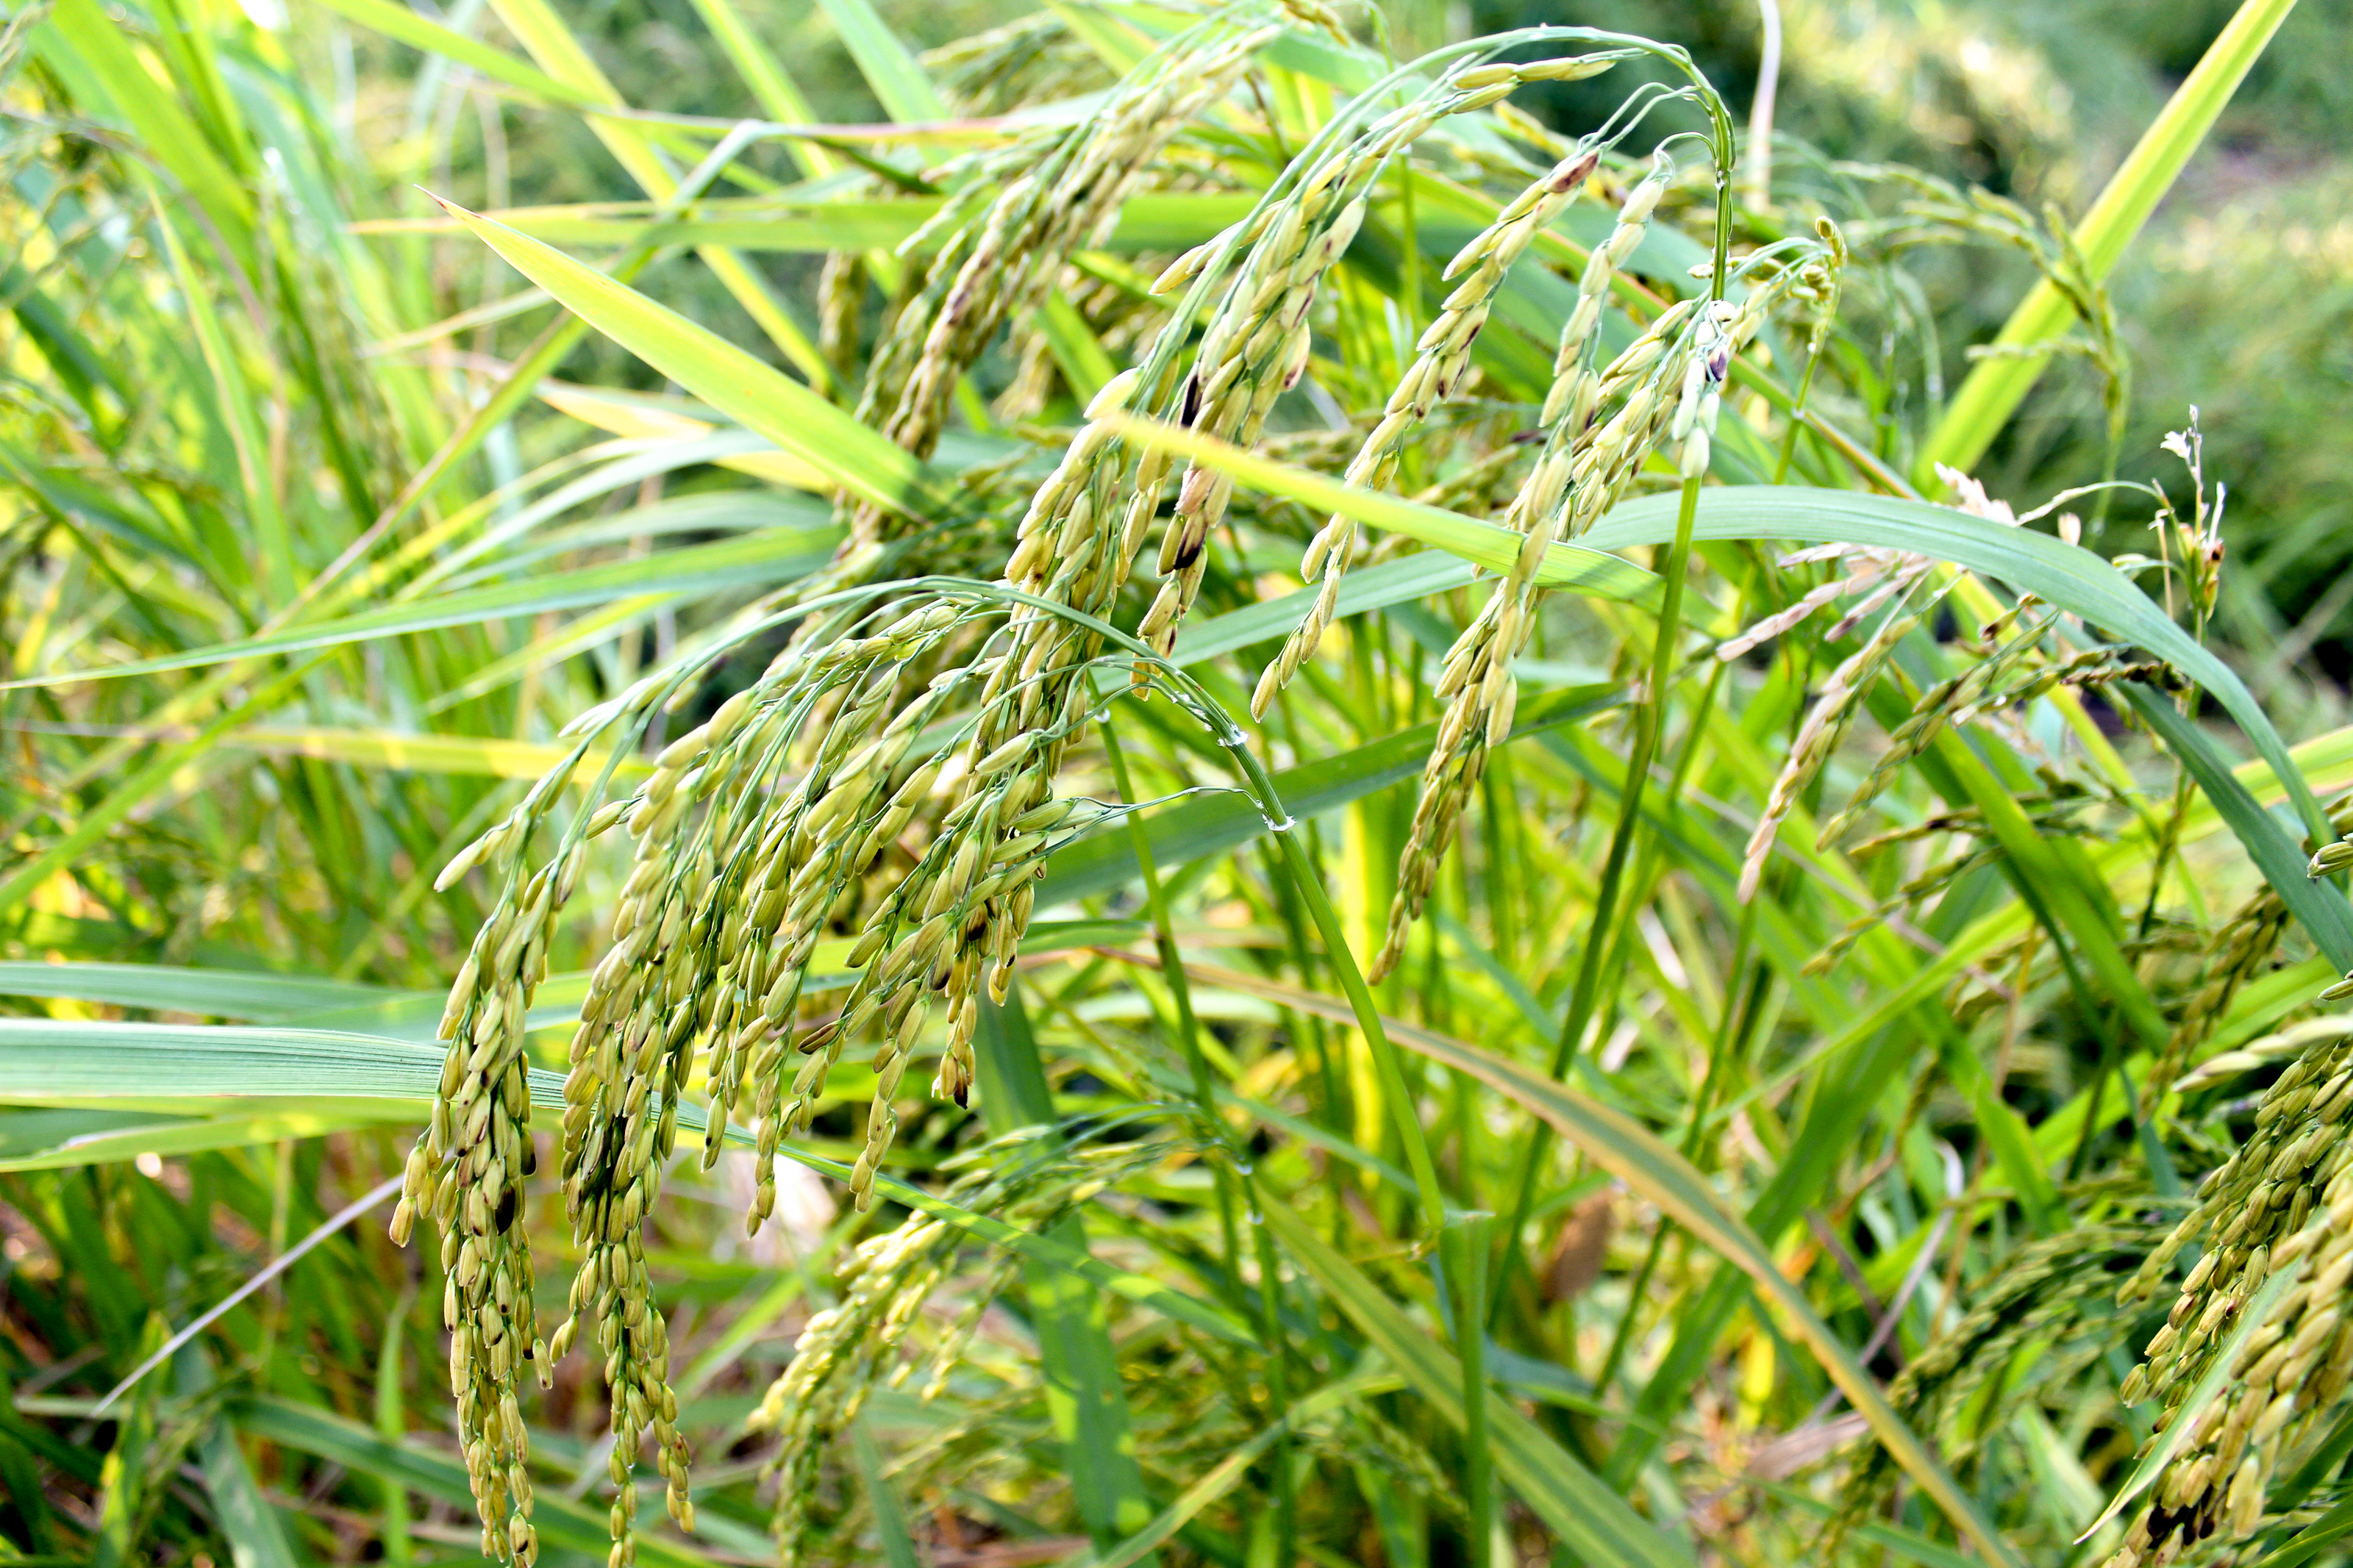
rice, green, farm, nature, field, agriculture, outdoor, plant, background, food, yellow, harvest, landscape, countryside, asia, natural, thailand, paddy, sky, crop, grass, rural, grain, ripe, farming, asian, season, land, growth, flora, grass family, food grain, phragmites, commodity, sweet grass, sedge family, cereal, plant stem